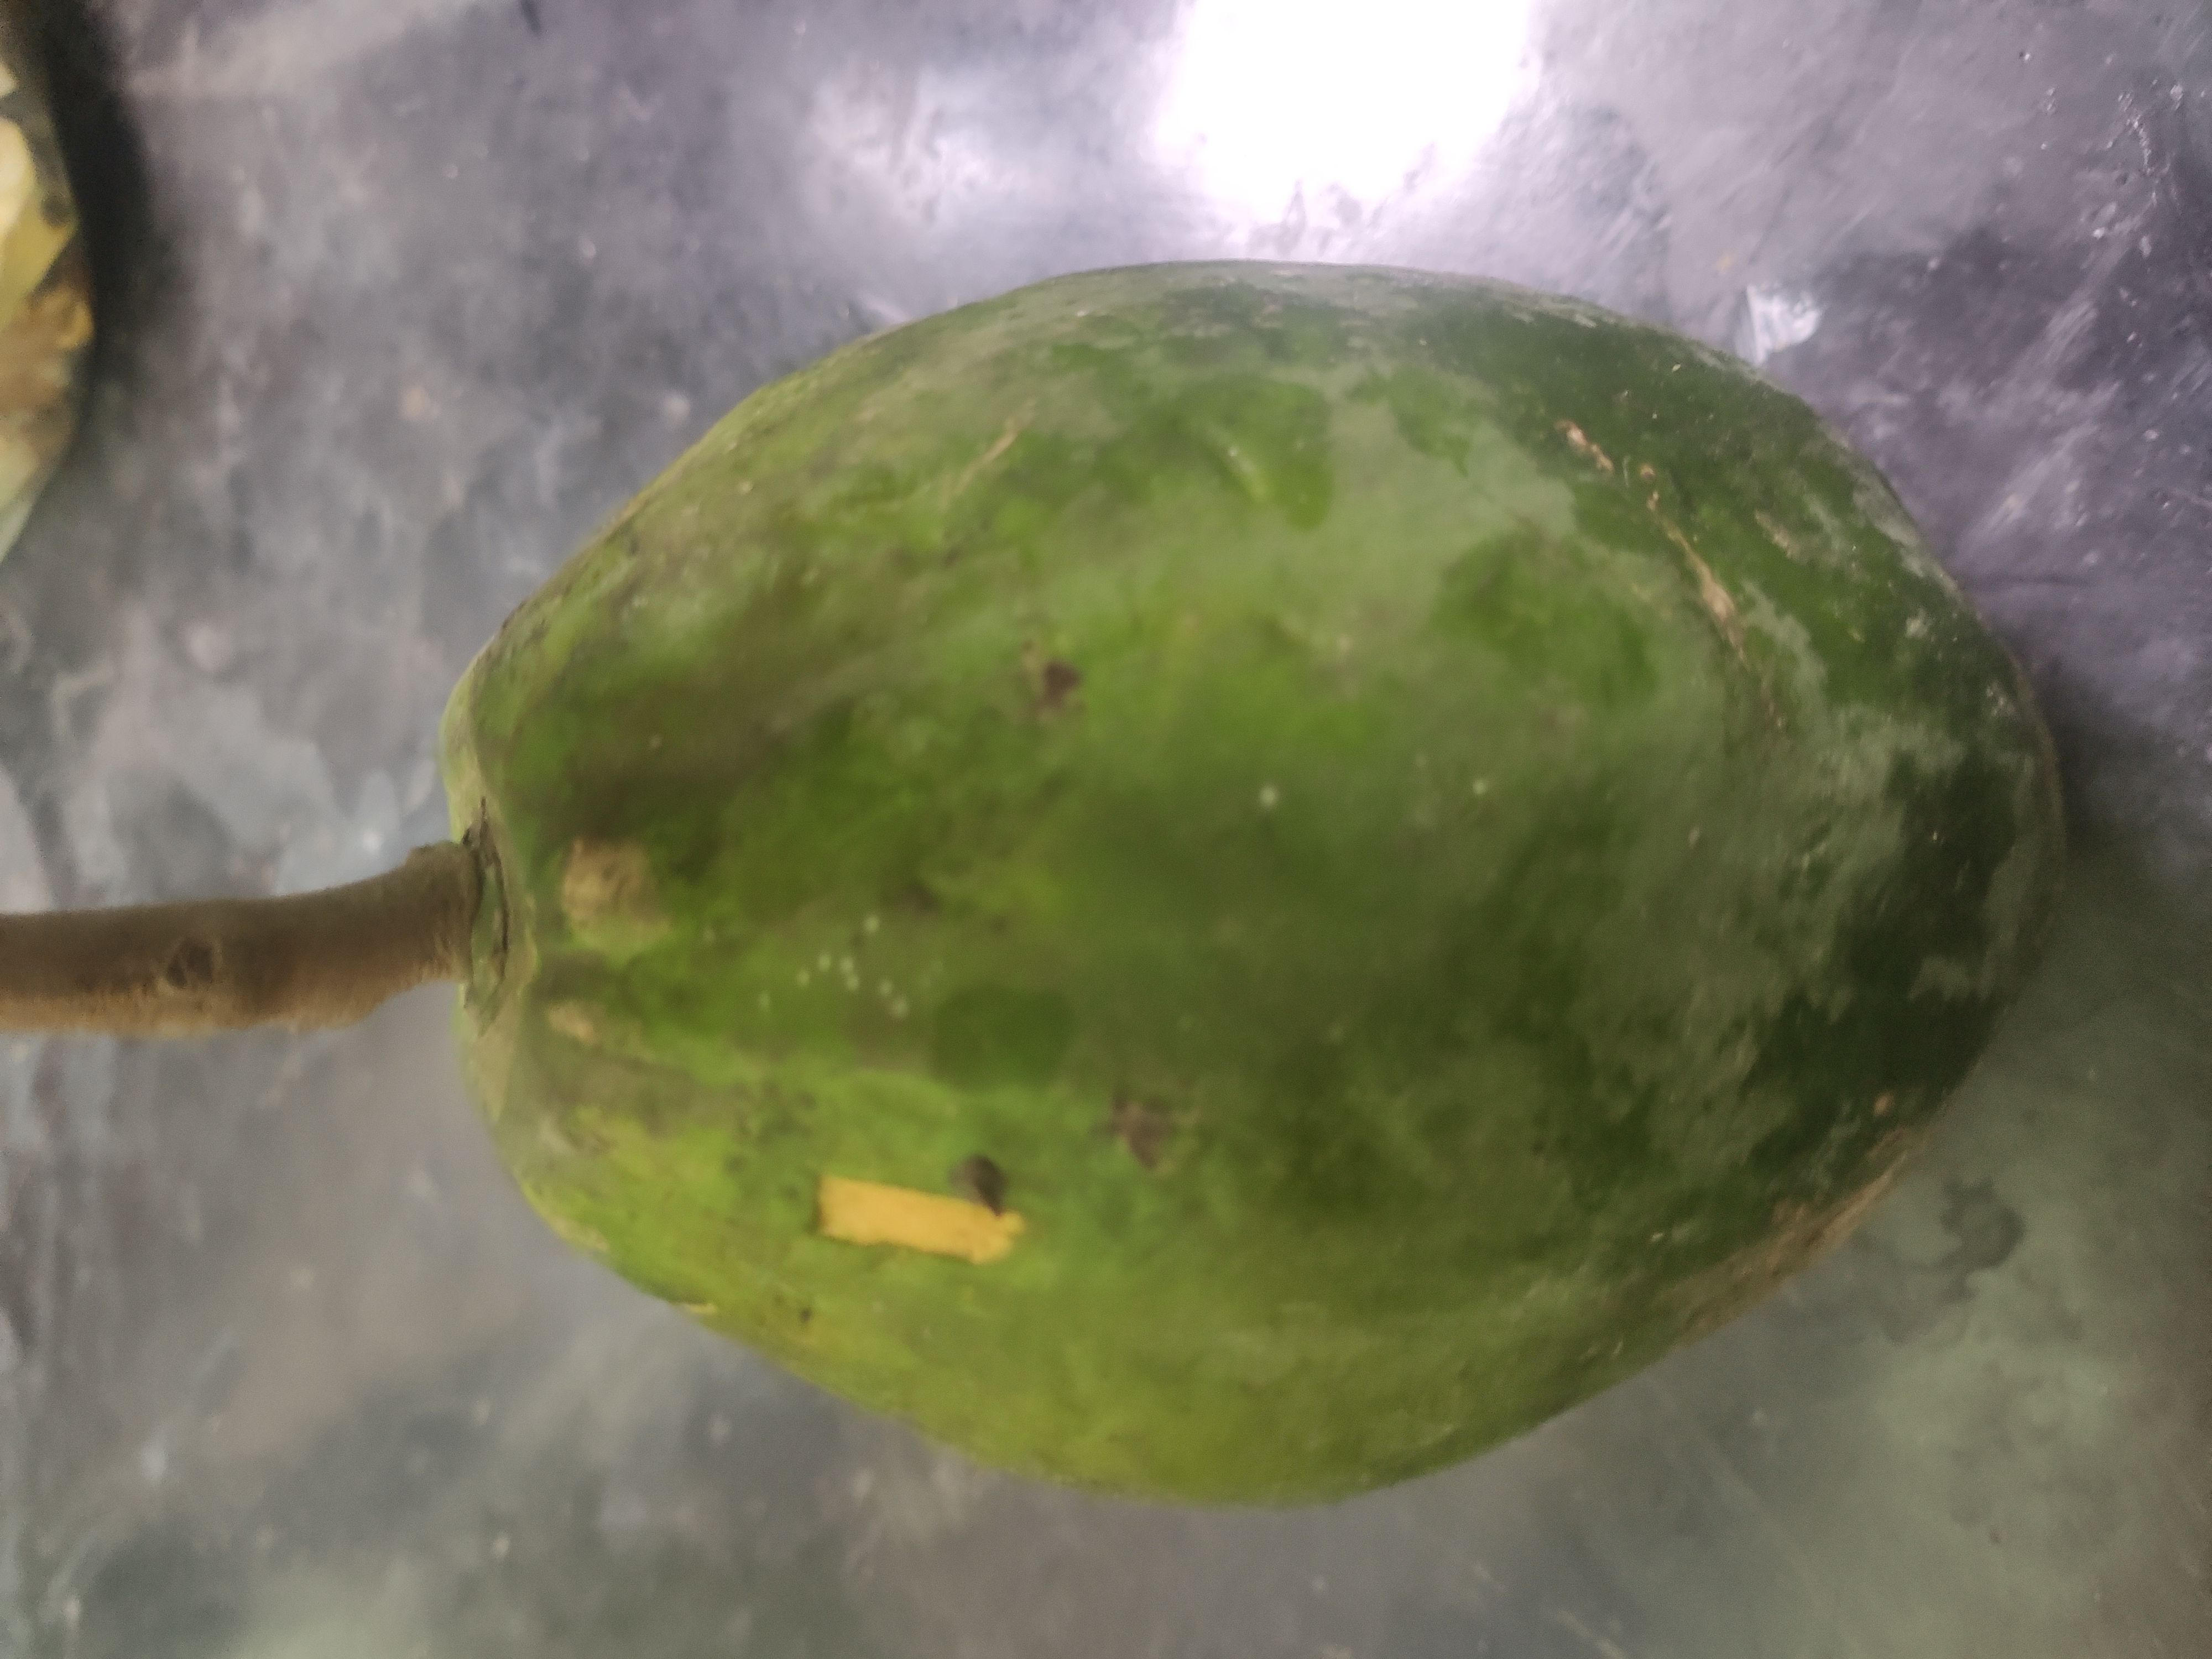
Fruit: papayas
Grade: 1st-grade